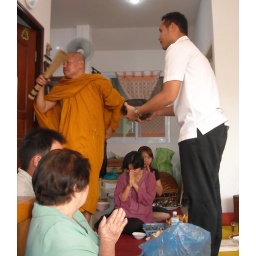
Monk sprinkles sacred water throughout rooms in the new home, whilst home owner carries the bronze bowl. Kun Baan Mai